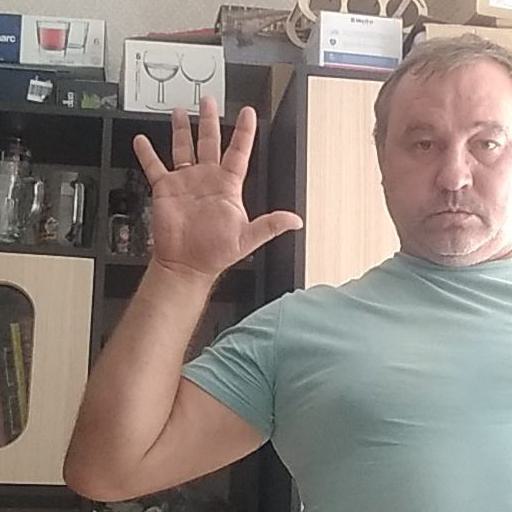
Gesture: palm